The Violet Keystone

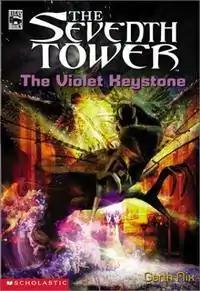
"The Violet Keystone" book cover

The Violet Keystone is the sixth and last book in Garth Nix's The Seventh Tower series, published in 2001 by Scholastic.